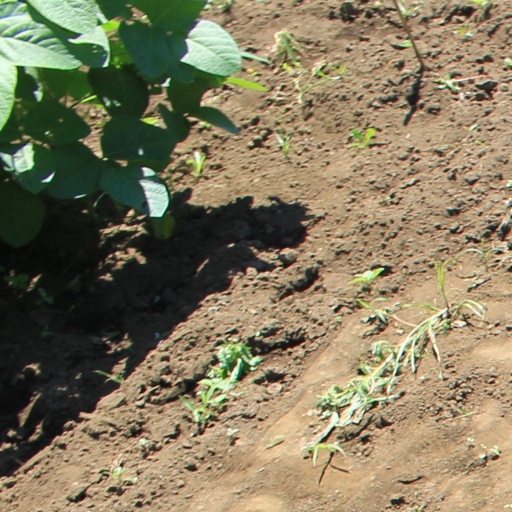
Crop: soybean